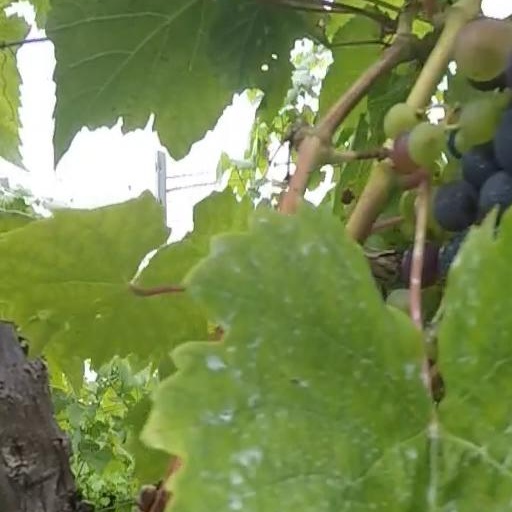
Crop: grape